Jonathan Brewster (colonist)

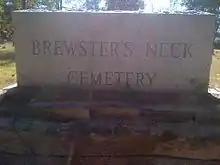
Marker at the gate of Brewster's Neck Cemetery in Preston CT where Jonathan and Lucretia Brewster and some of their descendants are buried

Jonathan Brewster (August 12, 1593 – August 7, 1659) was an early American settler, the son and eldest child of elder William Brewster and his wife, Mary. Brewster had two younger sisters, Patience and Fear, and two younger brothers, Love and Wrestling along with an unnamed brother who died young.